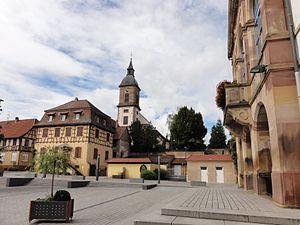
Epfig est une commune française située dans le département du Bas-Rhin, en région Grand Est.